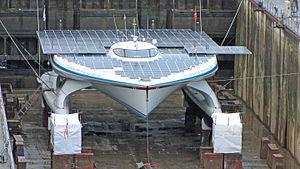
Le bateau Tûranor PlanetSolar en cale sèche à Concarneau (janvier 2014).
PlanetSolar est le nom d'un projet de premier tour du monde en bateau alimenté par énergie solaire. C'est aussi le nom du catamaran, le MS Tûranor PlanetSolar, plus grand bateau solaire du monde depuis 2010, créé pour cette expérience conduite par Raphaël Domjan et ses cofondateurs qui voulaient ainsi démontrer qu'aujourd'hui des technologies et des énergies renouvelables sont disponibles pour une véritable transition sociale et écologique. Le bateau peut aussi naviguer jour et nuit grâce aux batteries placées dans les coques.